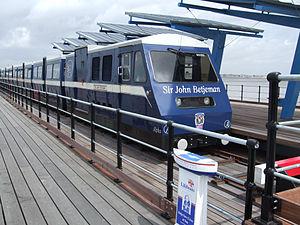
Severn Lamb est un constructeur de systèmes et d'équipements de transport destinés principalement au marché du loisirs. Ils sont basés à Alcester dans le comté anglais du Warwickshire, mais vendent leurs produits dans le monde entier.